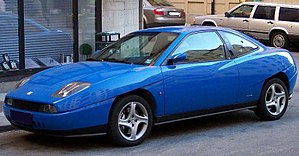
Coupé
Fiat Coupé fra 1999
En coupé eller coupe betegner en biltype med konventionelt lukket karosseriform, hvor den præcise definition varierer fra producent til producent, og over tid. Coupéer er som oftest sportsvogne eller sporty varianter af sedaner, hvor dørene almindeligvis er reduceret fra fire til to, og bagsædet kan være placeret længere fremme end i en almindelig sedan, tilbydende enten to sæder eller 2+2 siddepladser – plads til føreren og én passager foran og lejlighedsvis to passagerer eller børn på bagsædet.